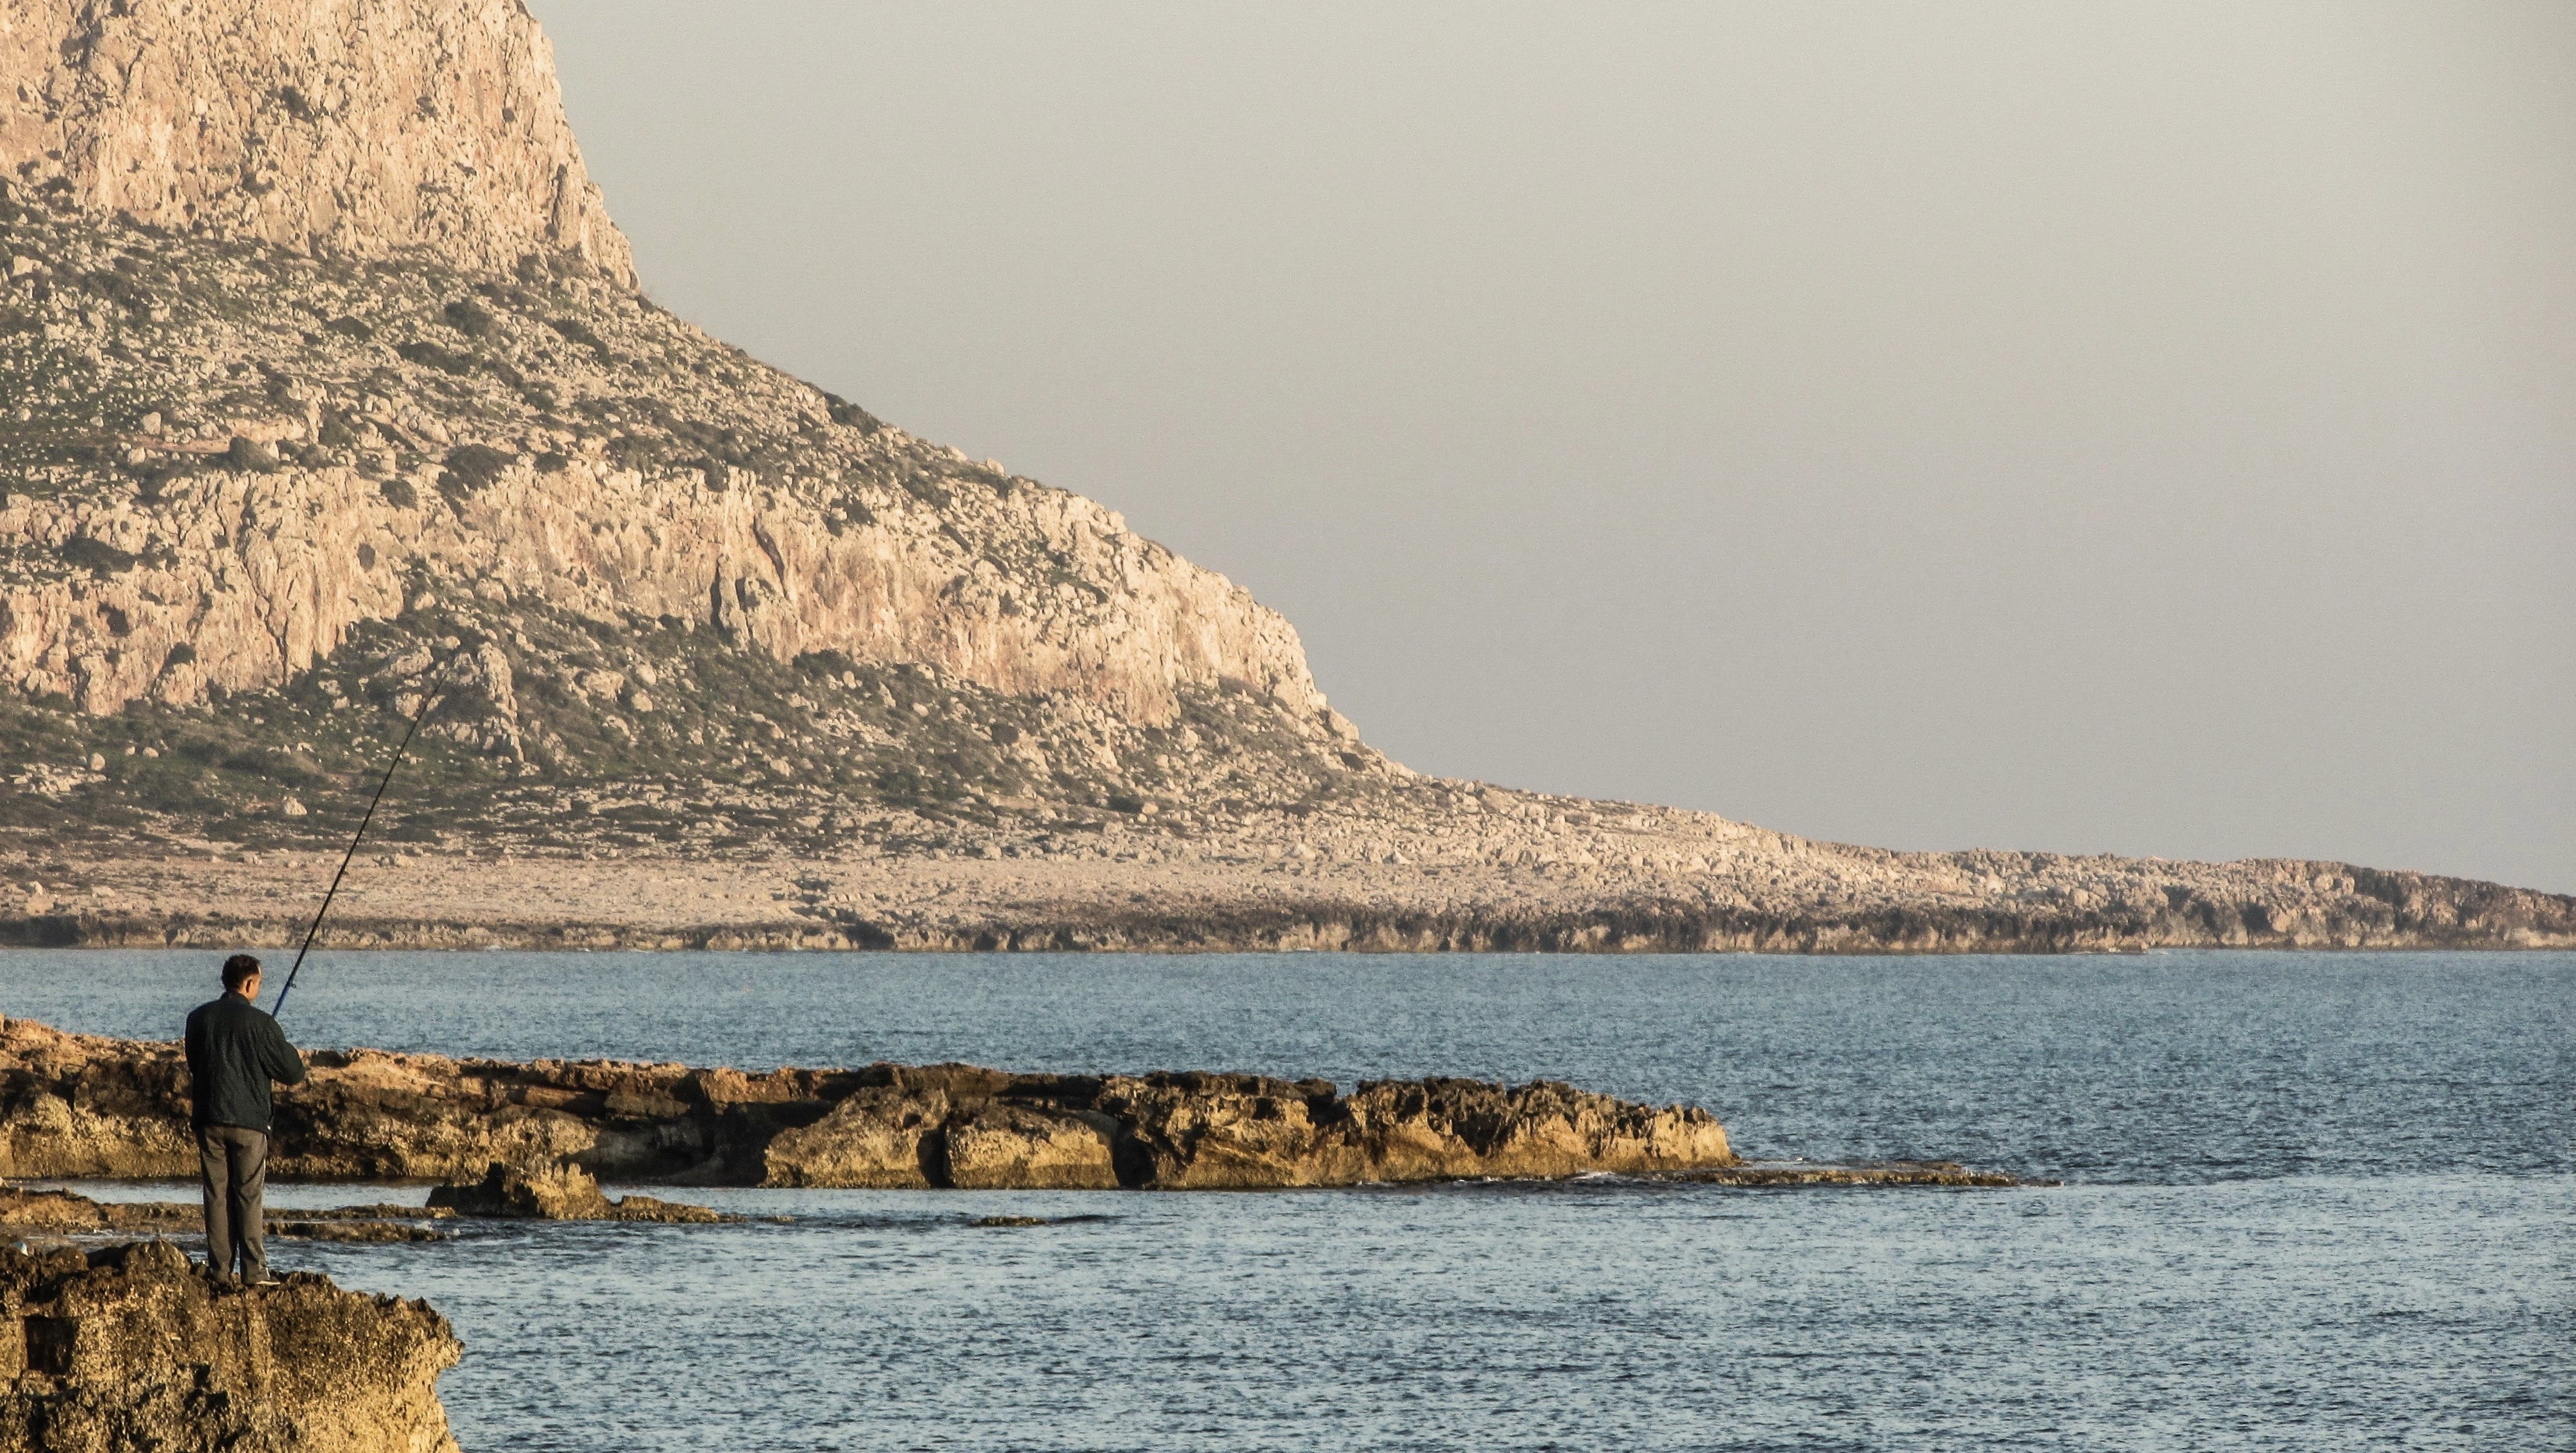
beach, landscape, sea, coast, rock, ocean, horizon, shore, wave, lake, solitude, cliff, cove, tower, fishing, fisherman, bay, terrain, national park, loch, cavo greko, cyprus, cape, islet, landform, geographical feature